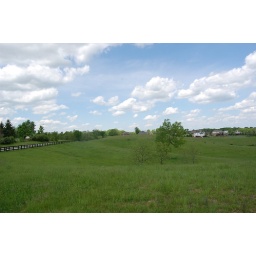
Cloud filled sky over the pasture in our neighborhood in Georgetown, KY